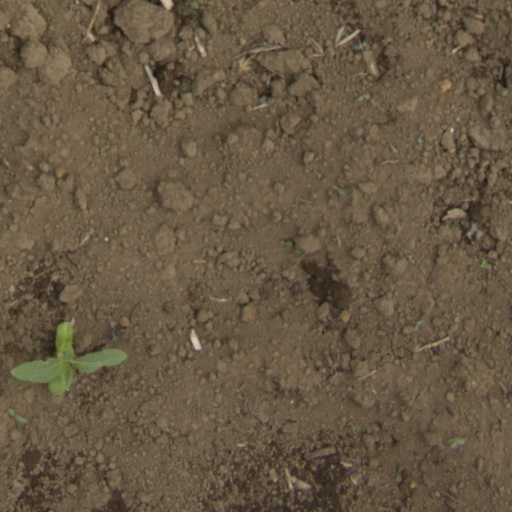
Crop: Jerusalem artichoke